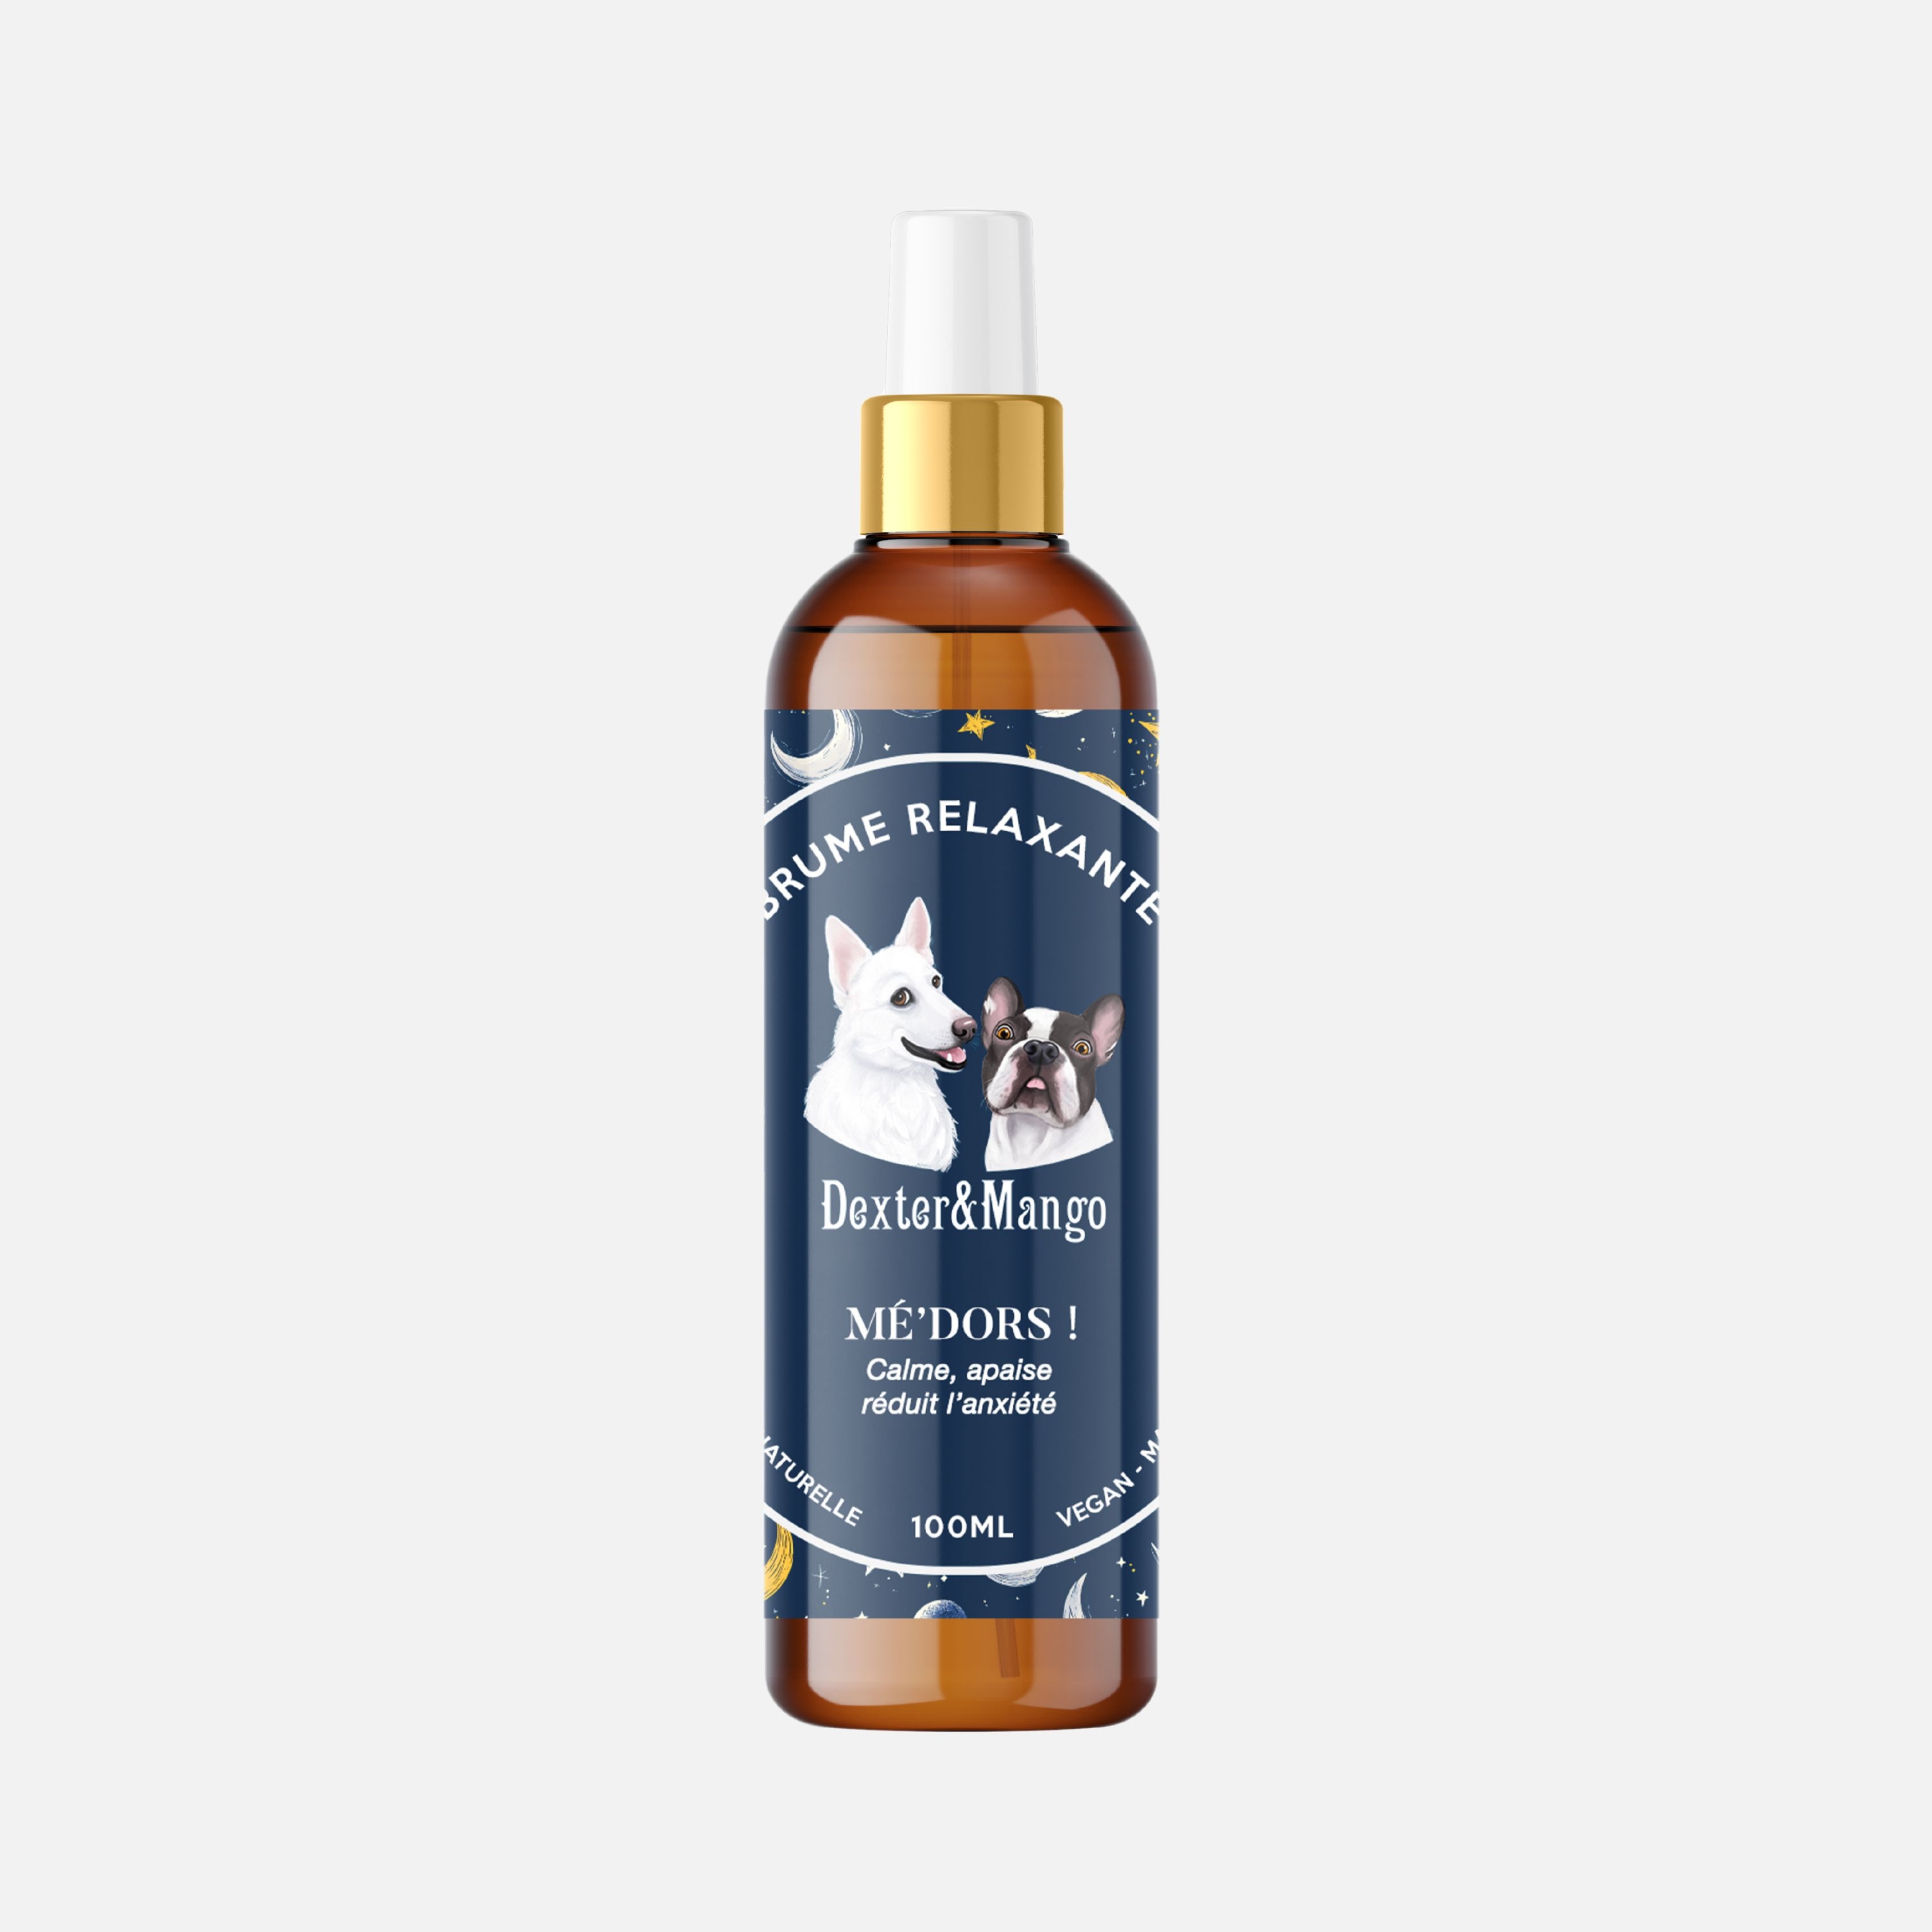
Brume relaxante Mé’dors : l’anti-stress pour chien naturel et apaisant
Le stress chez le chien peut vite s’installer lors d’un voyage , d’un orage , d’un toilettage ou même d’un moment de solitude . La brume antistress pour chien Mé’dors ! est une solution naturelle et douce pour apaiser votre compagnon dans ces situations sensibles. 🌿 Composée à 99,9 % d’ingrédients d’origine naturelle , elle diffuse un parfum rassurant qui calme les tensions et crée un environnement serein à la maison ou en déplacement. Un rituel bien-être pour aider votre chien à se détendre Cette solution antistress pour chien s’utilise directement dans l’environnement du poilu : panier , coussin , caisse de transport , tapis … Grâce à la synergie d’hydrolats bio de verveine et de tilleul associés à des huiles essentielles aux vertus apaisantes , elle enveloppe votre chien d’une bulle de douceur. Idéale au quotidien ou avant un événement stressant, la brume Mé’dors ! est un indispensable pour le bien-être émotionnel de votre chien. Cette brume relaxante existe aussi en version anti-stress pour chat , spécialement pensée pour apaiser nos amis félins en douceur.
Brand: Dexter et Mango
Category: Animals & Pet Supplies > Pet Supplies > Pet Medicine > Anxiety Relief